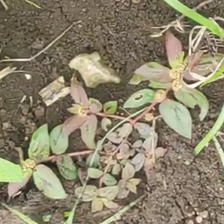
Weed species: Choti_dudhi_(Euphorbia_hirta)